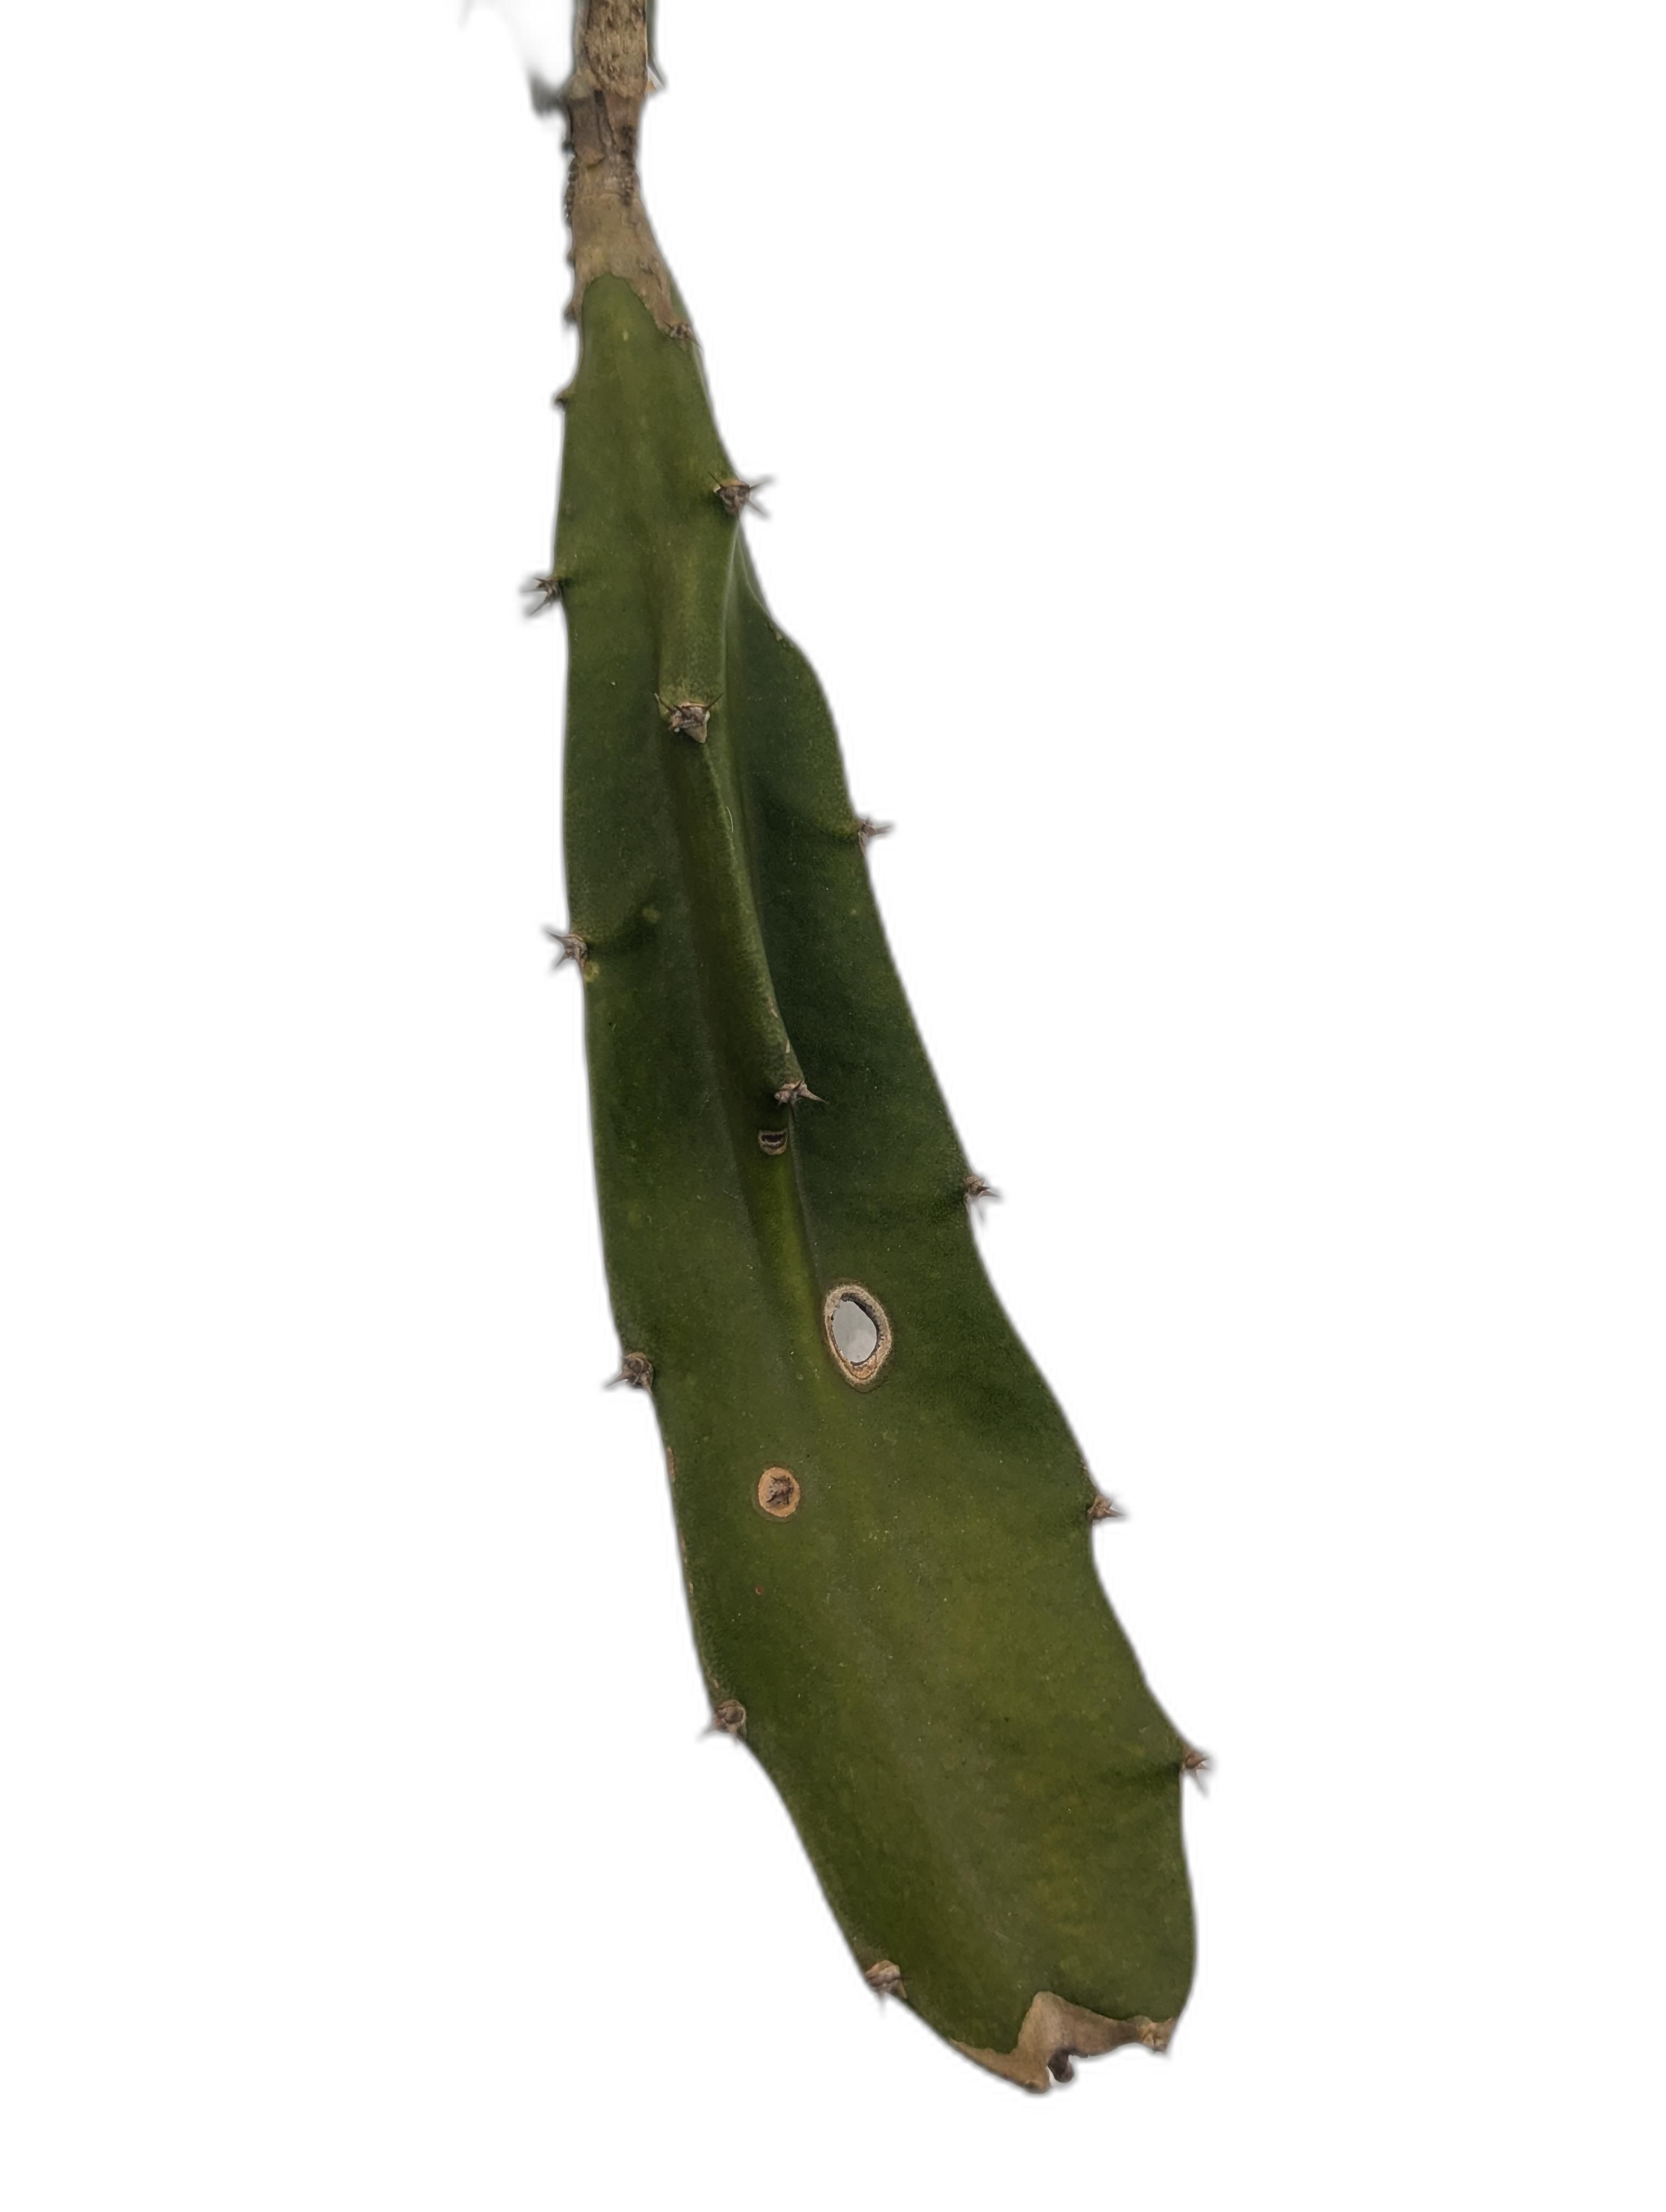
Label: Bad leaf